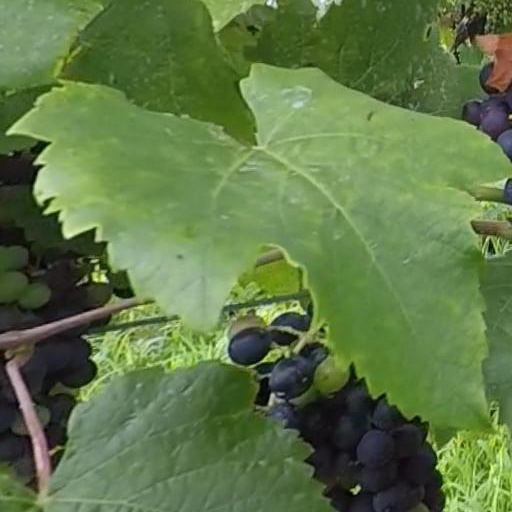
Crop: grape